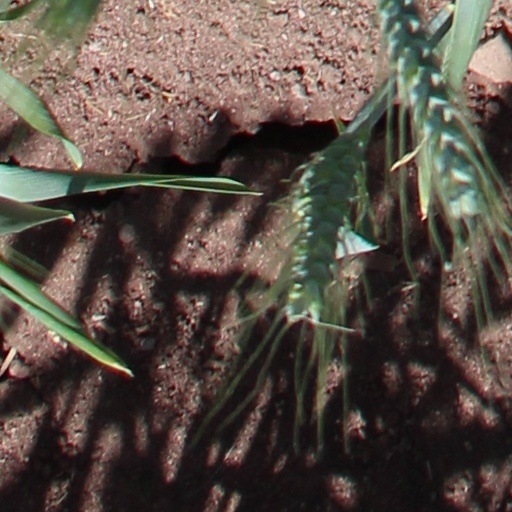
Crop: wheat